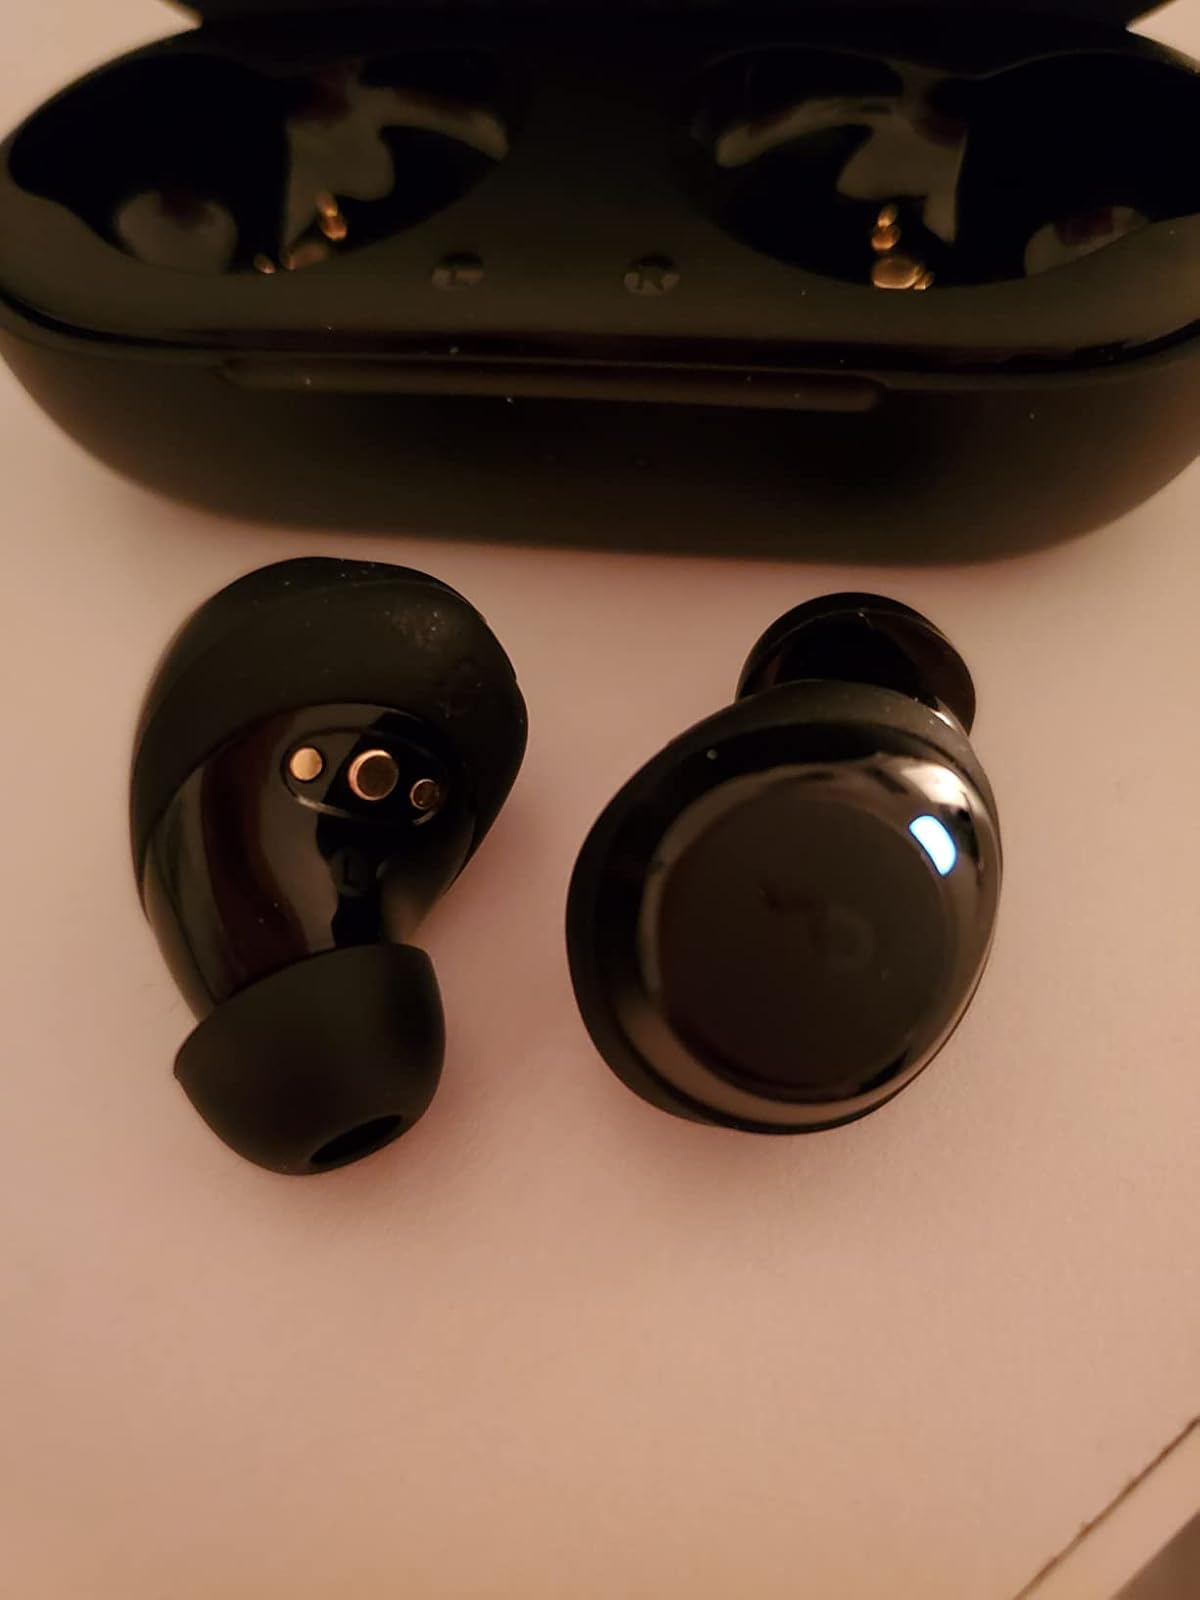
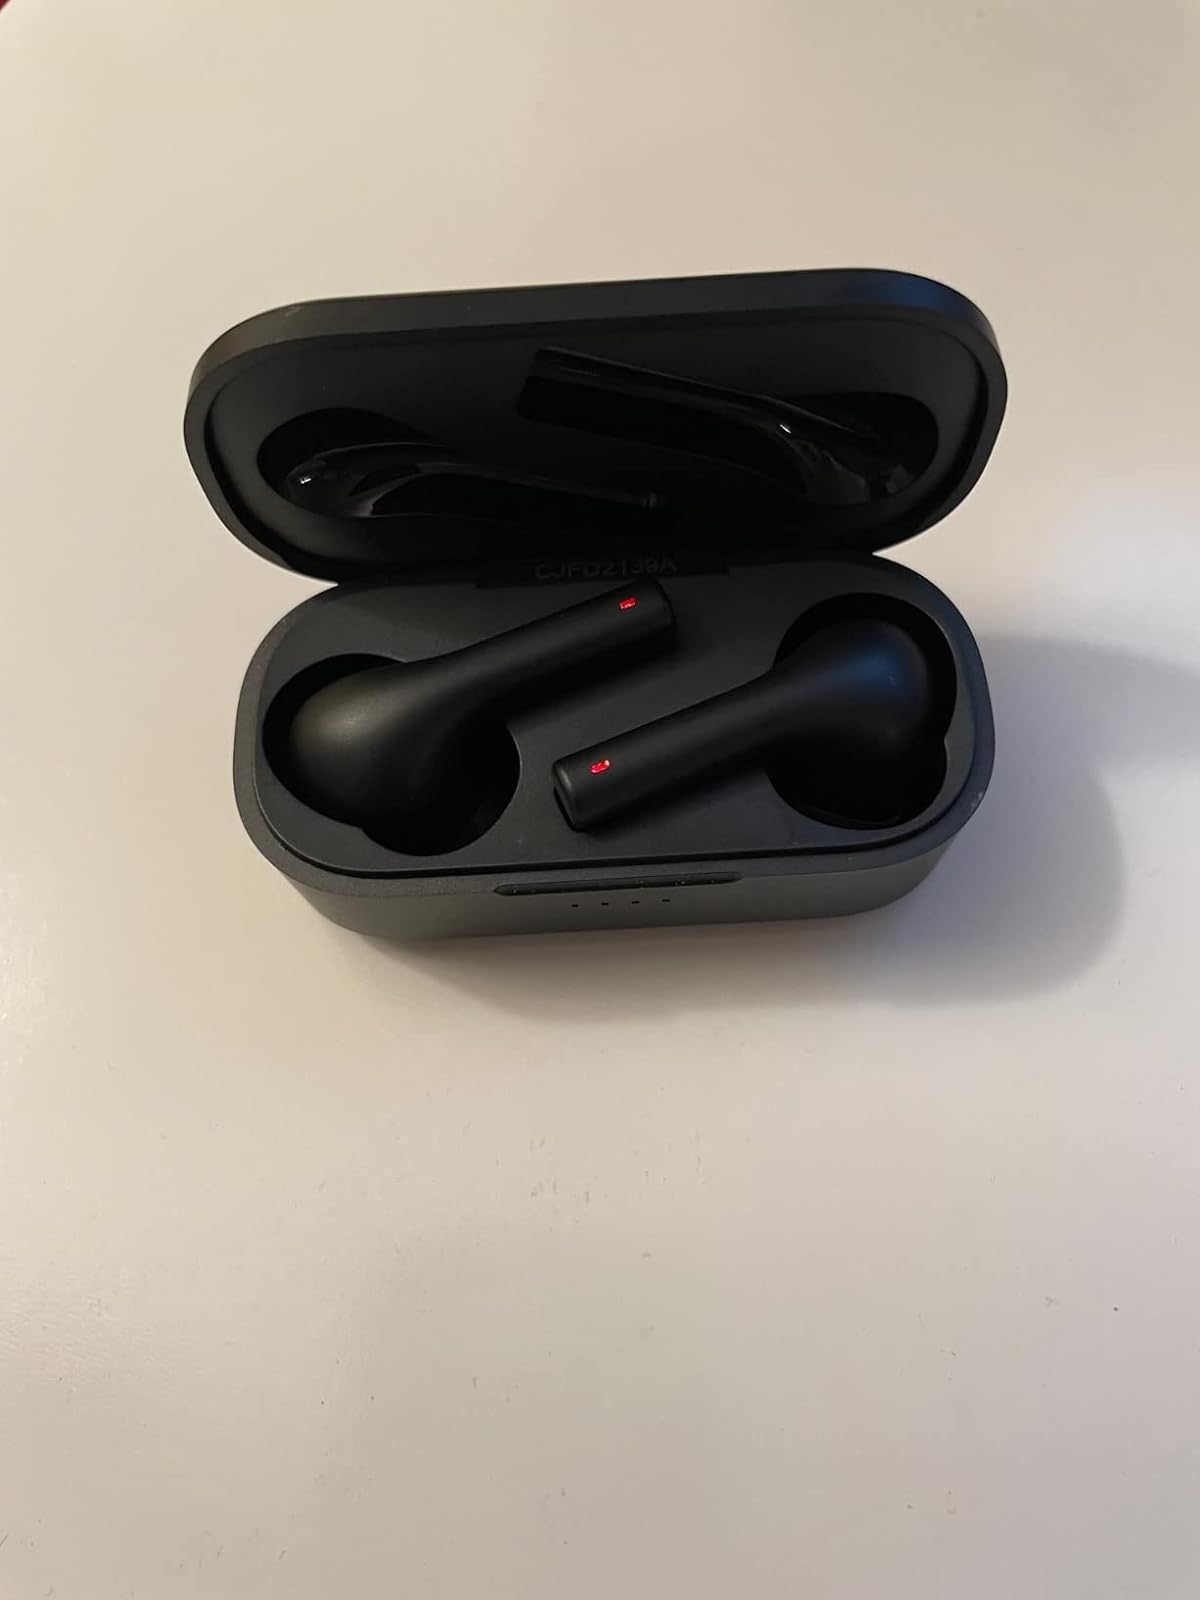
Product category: earbuds
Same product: no